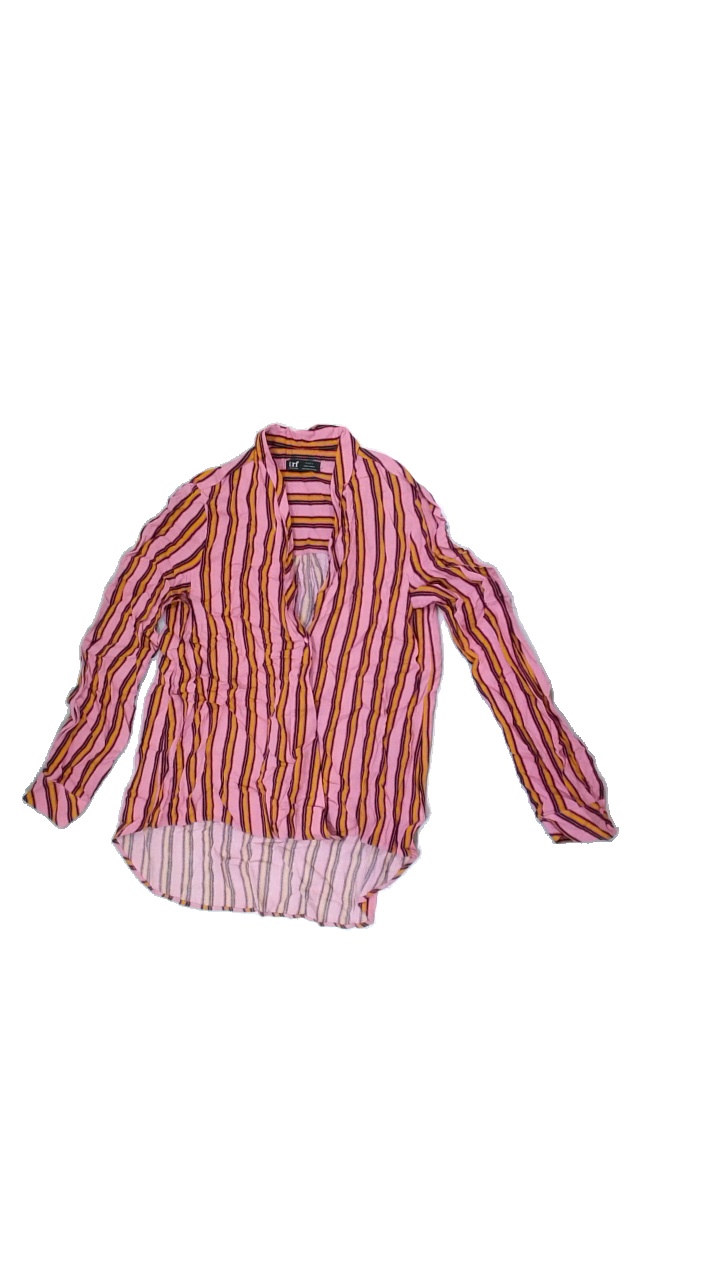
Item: Blouse (Ladies)
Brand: Zara
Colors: Multicolor, Pink, Orange, Black
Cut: Regular, V-collar
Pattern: Striped
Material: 100%viscose
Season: Spring
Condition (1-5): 5
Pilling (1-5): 5
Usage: Reuse
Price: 50-100